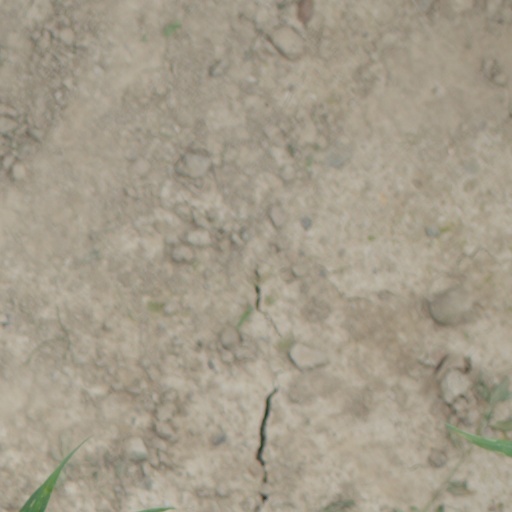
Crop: wheat